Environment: lab
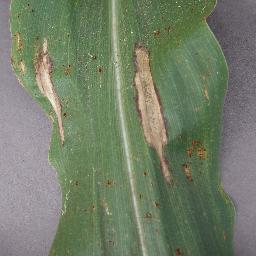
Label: northern_corn_leaf_blight